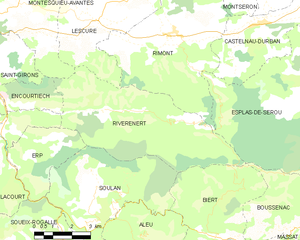
Carte des communes françaises: Rivèrenert
Rivèrenert est une commune française, située dans le département de l'Ariège en région Occitanie.